Karl Russ

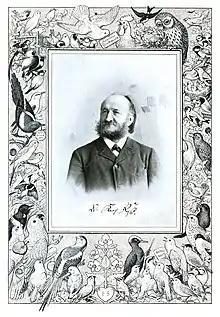
Commemorative portrait from "Gefiederte Welt", c. 1872

Karl Friedrich Otto Ruß (January 14, 1833, Baldenburg – September 29, 1899, Berlin) was a Prussian pharmacist, aviculturist, author of bird-keeping books, and the founding editor of the world's first bird-fancier magazine "Die Gefiederte Welt". Along with Bruno Dürigen, he also founded the magazine "Isis" in 1876. He sometimes wrote under the pseudonym "Berthold Schwarz". He was among the few who managed to breed the now extinct Carolina parakeets in captivity.